Crochet

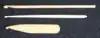
Shepherd's hook, 19th-century tapered hook, modern inline hook

Notwithstanding the categorical assertion of a purely British origin, there is solid evidence of a connection between French tambour embroidery, french passementerie and crochet. A form of hook known as crochet was used to create 'chains in the air' as part of passementerie back in the 17th century. This is confirmed by a patent issued to the passementiers by Louis XIV in 1653, and there are earlier decorative examples of this technique. The patent lists various items, including "thread for embroidery, enhanced and embellished as done with a needle, on thimbles, on the fingers, on a crochet, and on a bobbin." Similarly, chain stitch appears in Queen Elizabeth I's wardrobe accounts, starting in 1558, with further references to garments bordered with 'cheyne lace' in other inventories. One example from 1588 describes "a long cloak of murry velvet, with a border of small cheyne lace of Venice silver." While the exact design of the 1653 crochet is unclear, a 1723 French dictionary by Jacques Savary des Brûlons describes a crochet as a small iron instrument, three or four inches long, with a pointed, curved end and a wooden handle, used by passementiers for tasks like creating hat seams and attaching flowers to mesh. It is most likely that the hook used in crochet came from the ones used by the French pessamenterie industry.